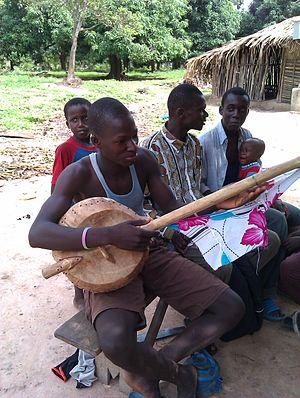
Joueur d'ekonting à Bagaya
L'ekonting, akonting ou econtine est un instrument à cordes africain. C'est un ancien luth rustique originaire du pays diola en Casamance au Sénégal, en Gambie et en Guinée. Il est notamment employé dans la musique sénégalaise.